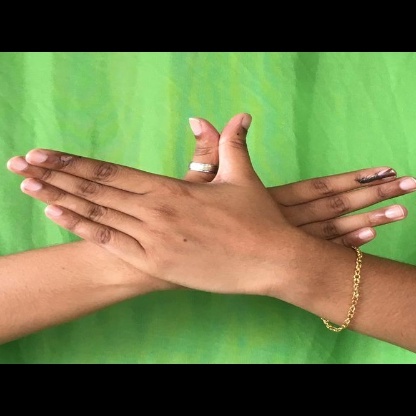
Mudra: Garuda